Abbe–Koenig prism

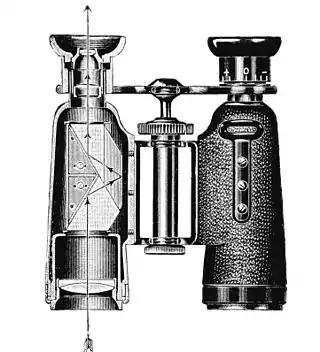
Binoculars diagram showing an Abbe–Koenig prism

An Abbe–Koenig prism is a type of reflecting prism, used to invert an image (rotate it by 180°). They are commonly used in binoculars and some telescopes for this purpose. The prism is named after Ernst Abbe and Albert Koenig.